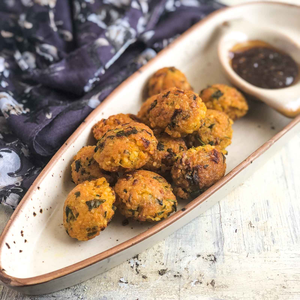
Dish: pakora